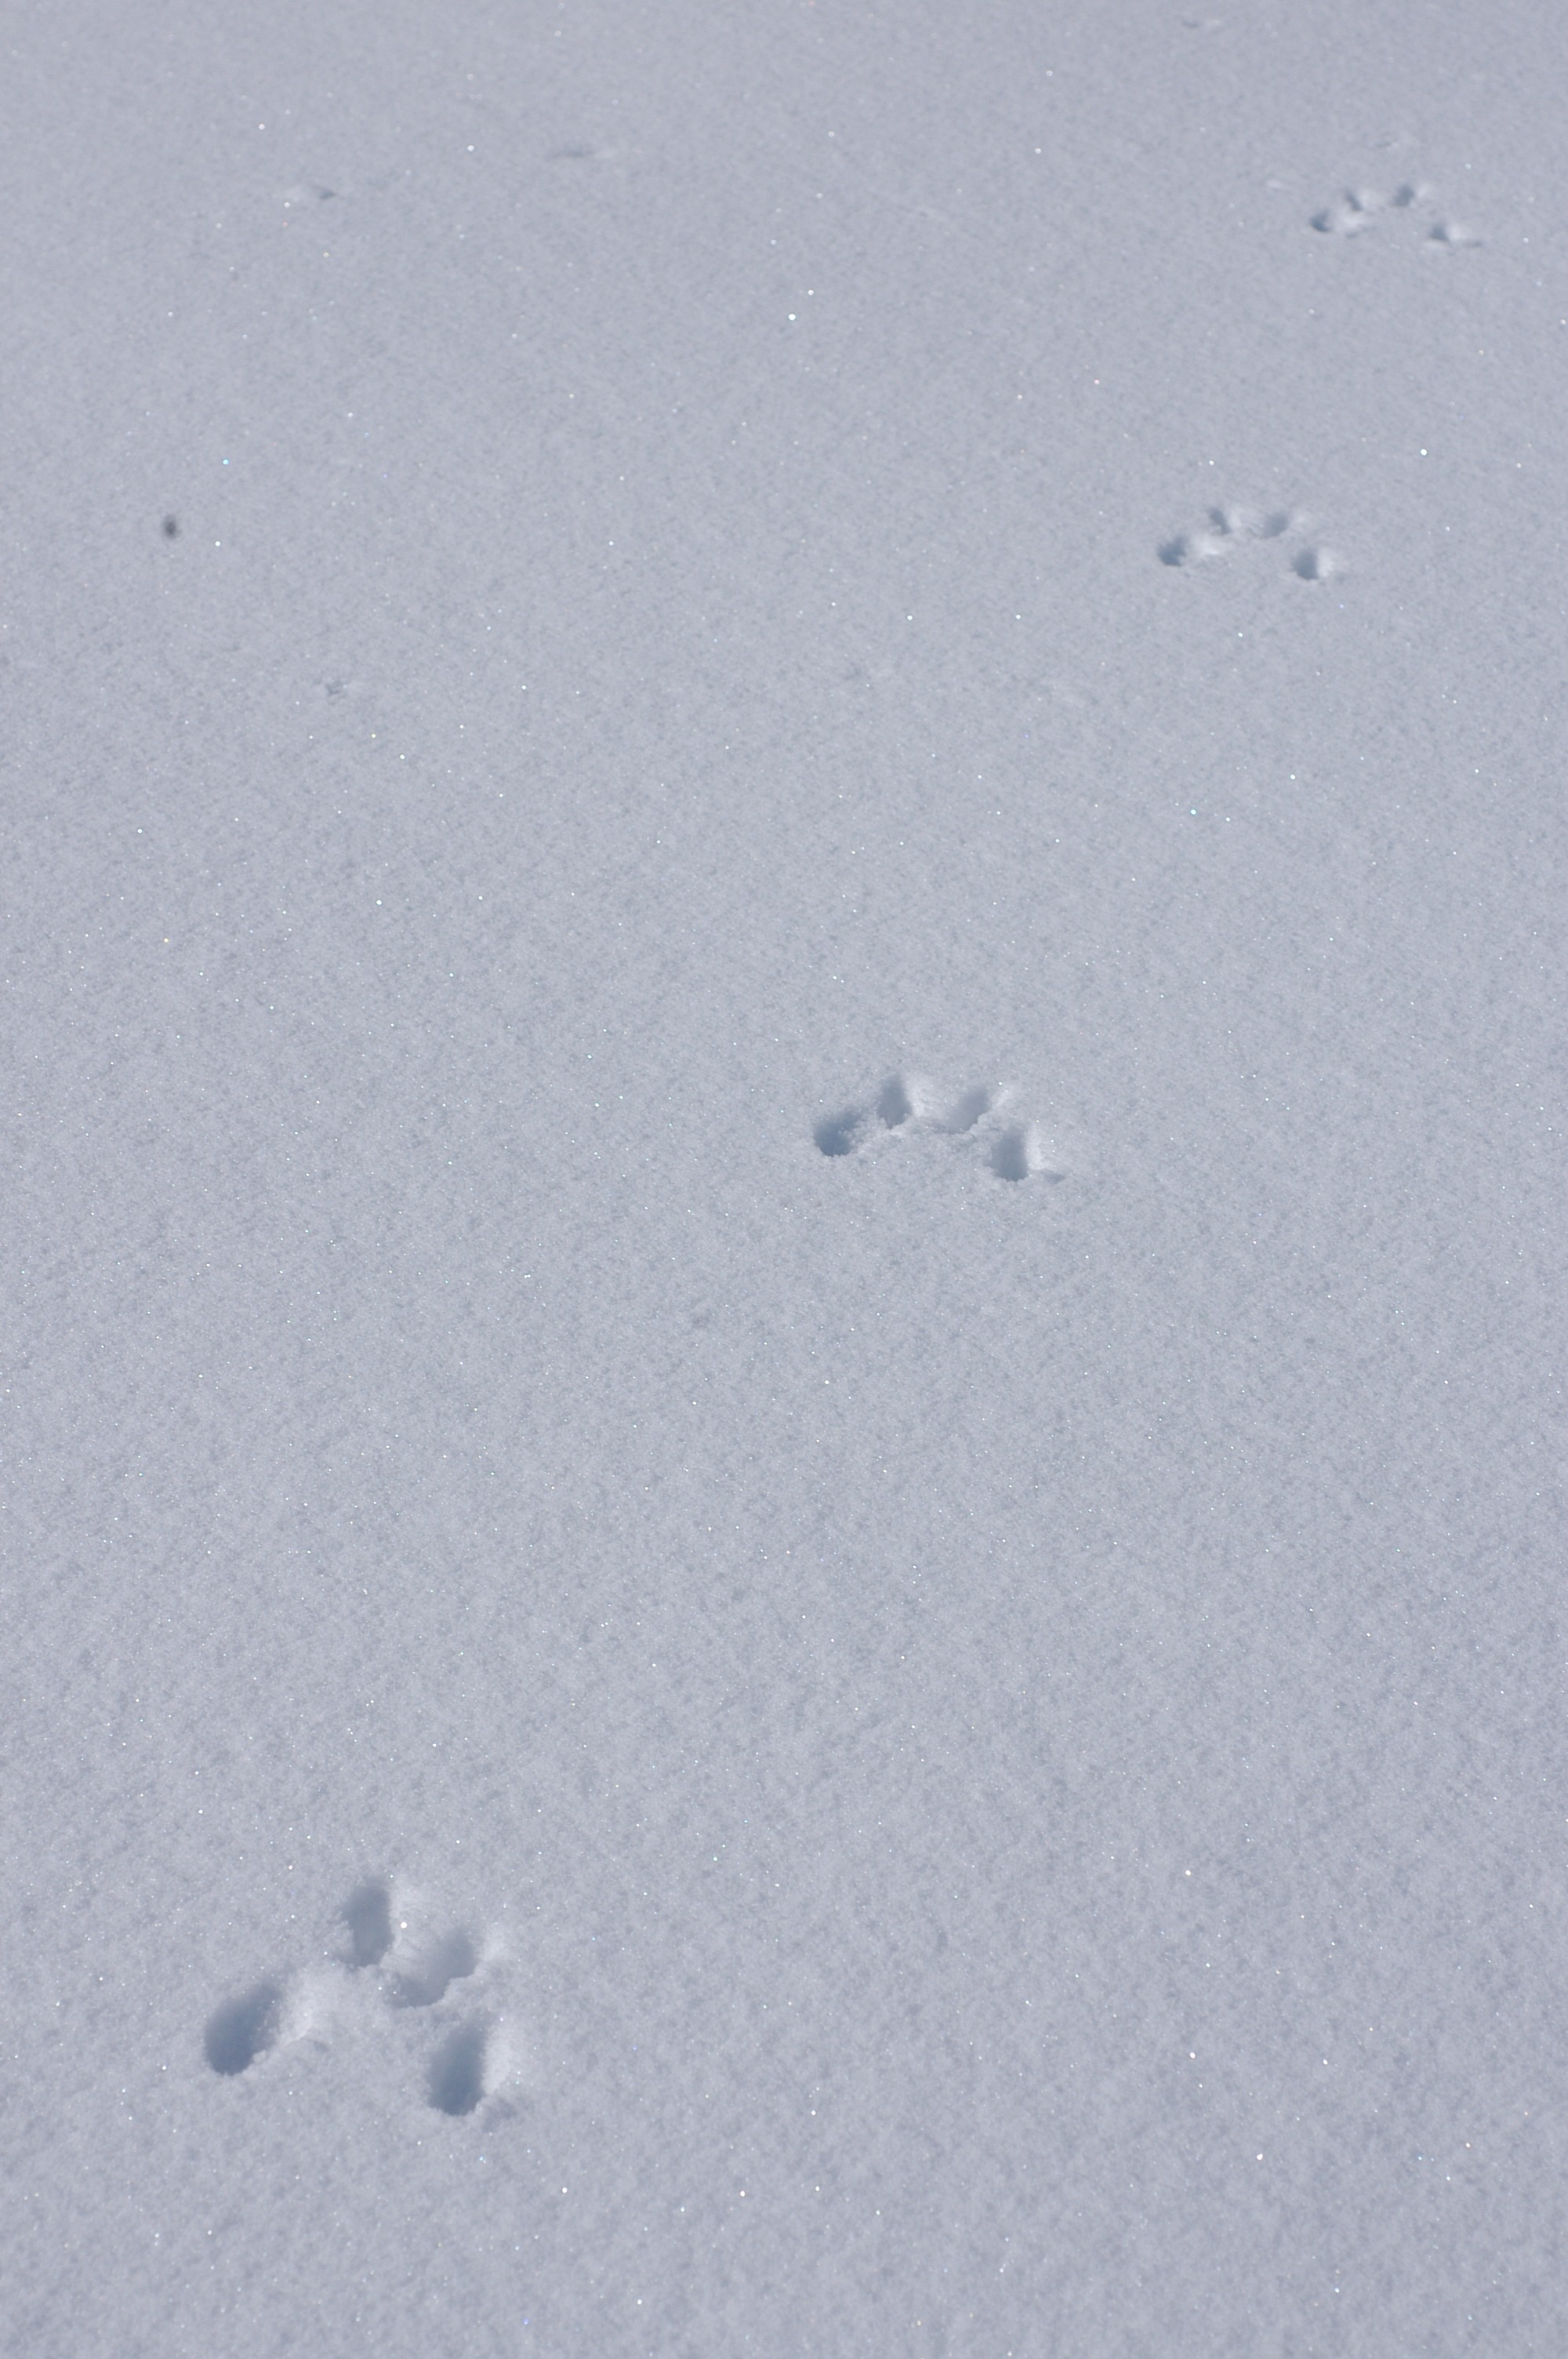
outdoor, snow, cold, winter, wing, white, floor, footprint, frost, ice, line, weather, snowy, frozen, blue, season, material, snowfall, tracks, cool, snowstorm, blizzard, frosty, shape, snow storm, snow tracks, tracks in snow